First homosexual movement

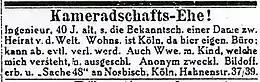

The homosexual scenes in different German cities, although already in development during the nineteenth century, increased in visibility during the Weimar era. By the mid-19th century, homosexuals were gathering in specific bars in Berlin, and in 1880 the first specifically gay-oriented establishment was opened. Male prostitutes were noticeable in some German cities; most were under the age of 25 but above the age of consent, and many had migrated to cities looking for a job but lacked other economic opportunities. The beginning of the Great Depression in 1929 further worsened the prospects of working-class men and led to an increase in homosexual prostitution. Hiring a prostitute put older homosexuals at risk of theft and blackmail. Conversely, homosexual men were seen by the opponents of the homosexual movement as preying on vulnerable youths and seducing them into becoming homosexual with monetary payments—a theory often cited by proponents of keeping Paragraph 175.